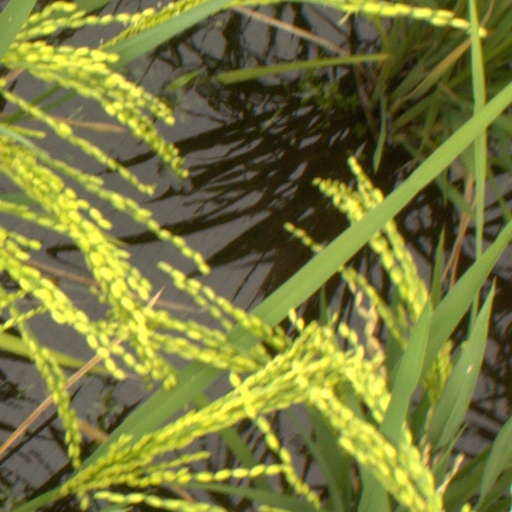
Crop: rice